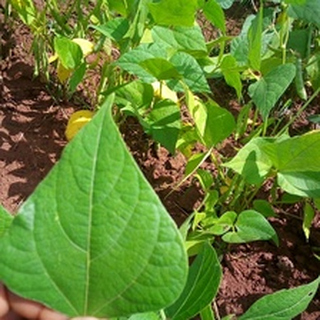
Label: healthy_bean